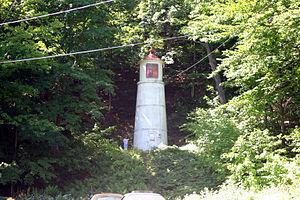
Le phare arrière de Munising, est un phare du lac Supérieur situé au port de civil township de Munising dans le Comté d'Alger, Michigan. Avec le phare avant de Munising, les deux feux d'alignement de Munising ont remplacé le phare est de Grand Island devenu inefficace.